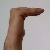
The image shows a hand gesture representing a space in Indian Sign Language.